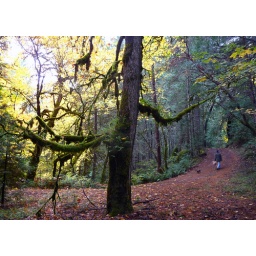
Girl and cat walking under the Maple tree. 70597